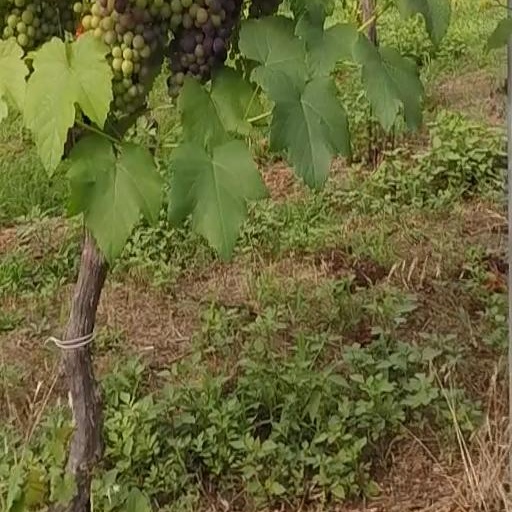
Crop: grape